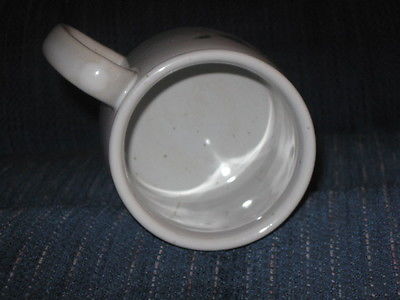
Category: mug